Question: Please indicate a possible affordance area of the hold_book that can be used for holding
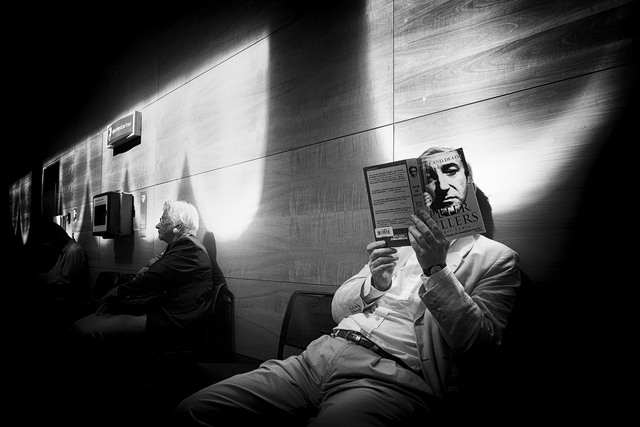
Answer: [359.5, 154.5, 494.5, 244.5]